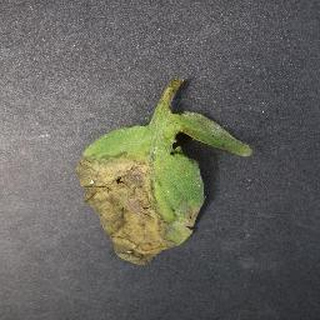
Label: tomato_late_blight